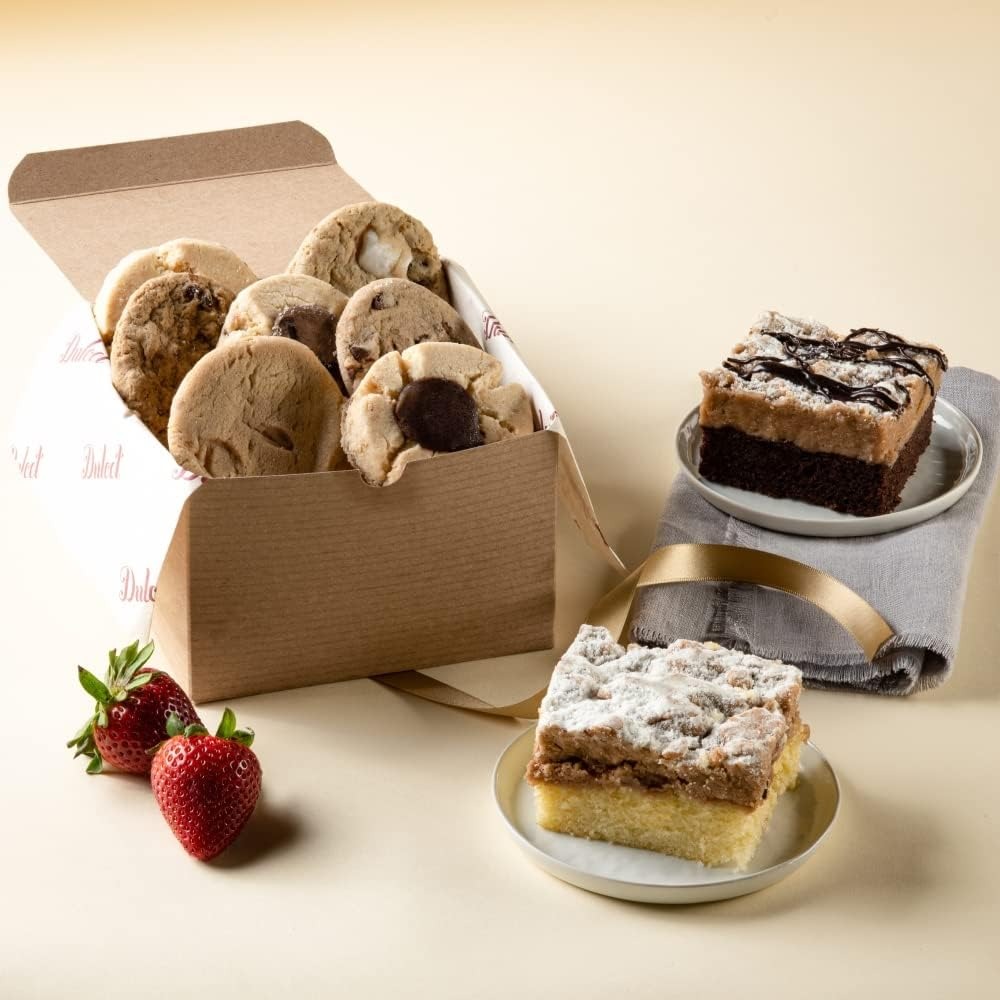
Item Name: Gourmet Food Gift Baskets, Housewarming, Congratulations, Gift Baskets for Him, Her, Friends, Family, Parents & Teachers Food Gifts By Dulcet Gift Baskets
Bullet Point 1: GOURMET FRESHNESS: Dulcet Gift Baskets takes the utmost care to ensure our customers great tasting freshly baked goods.
Bullet Point 2: DULCET GIFT BASKETS vs. OTHER GIFT BASKETS: You don't want your friend, family member, or loved one to receive melted chocalates, crushed food, old and stale food. This is what happens with many other gift baskets that aren't properly stored or preserved. All Dulcet Gift Baskets are kept in our facility in cold storage units until shipped. Let your loved one taste and smell the love with freshly preserved gourmet baked foods.
Bullet Point 3: GOURMET FOOD GIFT BASKETS - BEST DELECTABLES: Dulcet Best Pastry Gift Box includes: 1 Chocolate Crumb Cake, 1 Old Fashioned Crumb Cake, 7 Assorted Cookies- Flavors include: Chinese, Chocolate Chip, Peanut Butter, Cranberry White Chip and/or Oatmeal Raisin Cookies.
Bullet Point 4: DULCET SPECIALTY: Dulcet pastries are baked to perfection using only the finest ingredients to create a delightful taste sensation and one-of-a-kind gift. The combination of our beautifully presented boxes and the scrumptious treats inside makes us so popular in the world of gifts.
Bullet Point 5: THE IDEAL GIFT FOR ALL: These scrumptious goodies are the perfect addition to any lunch or gathering. The nostalgic flavors of our fresh-baked goods will surely win anyone's heart. This unique gourmet gift basket is ideal for Mom, Dad, Friends, and Family, an all-occasion gift basket.
Bullet Point 6: FRESHNESS: Our goal is to bring you the very best in quality and design. Each Dulcet pastry is individually wrapped to ensure the utmost freshness. All of our amazing pastries are Kosher- OU D Certified. We have the right to change Products and Flavors upon availability for equal valued products.
Bullet Point 7: SATISFACTION: We love our present basket so much, and we're sure you will feel the same. What are you waiting for? Buy us with confidence!
Product Description: <p><b>DO YOU WANT YOUR GIFT TO MAKE THE MOST LASTING IMPRESSION EVER?</p></b> <p>Dulcet is the answer – the perfect gift you just can’t go wrong with!</p> <p><b>CHOCOLATE CHIP COOKIES:</p></b> <p>Made with delicious chunks of semi-sweet chocolate; rich look, flavor and taste.</p> <p><b>MACADAMIA COOKIES:</p></b> <p>These macadamia cookies are a classic. Crisp, chewy and just-the-right amount of macadamia nut.</p> <p><b>OATMEAL RAISIN COOKIES:</p></b> <p>A rich, buttery, brown sugar and oat cookies with a hint of cinnamon and a bunch of juicy raisins! So good!</p> <p><b>PEANUT BUTTER COOKIES:</p></b> <p>Buttery and moist, these peanut cookies are heavy in flavor and bursting in each bite.</p> <p><b>CHINESE COOKIES:</p></b> <p>These Chinese cookies are sure to bring a smile to every taster! They are crunchy vanilla cookies with a chocolate center!</p> <p><b>RASPBERRY FILLED CRUMB CAKE:</p></b> <p>Contains a sumptuously thick topping of crumbs over a soft and spongy layer of cake Contains a raspberry fruit filling Soft, moist and simply put – delicious!</p> <p><b>CHOCOLATE CRUMB CAKE:</p></b> <p>A wonderful old & favorite classic, soft, moist and simply luscious!! Contains a sumptuously thick topping of crumbs over a soft and spongy layer of chocolate cake.</p> <p><b>GUARANTEED:</p></b> <p>Quality, Service and value are truly our most important ingredient and we’re sure you’ll agree every time you order from us!</p> <p><b>THERES A REASON WHY OUR CUSTOMERS KEEP BUYING FROM US AGAIN & AGAIN…</p></b> <p>Quality & presentation is our top priority. Each package is completely self-designed by Dulcet to mark its brand goals and high expectations; that is the reason why our customers keep buying us again and again! Satisfaction guaranteed, buy us with confidence!</p>
Value: 1.0
Unit: Count

Price: 49.95